Crimea in the Roman era

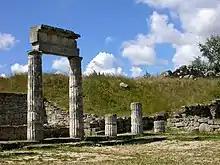
Ruins of Panticapaeum, main city of the Bosporan Kingdom during Roman times

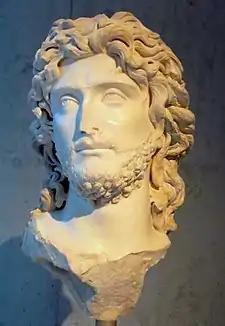
Bust of Tiberius Julius Sauromates II (d. 210 AD), from the Acropolis Museum

Ancient episcopal sees of Roman Crimea (Zechia) that are listed in the "Annuario Pontificio" as titular sees include: